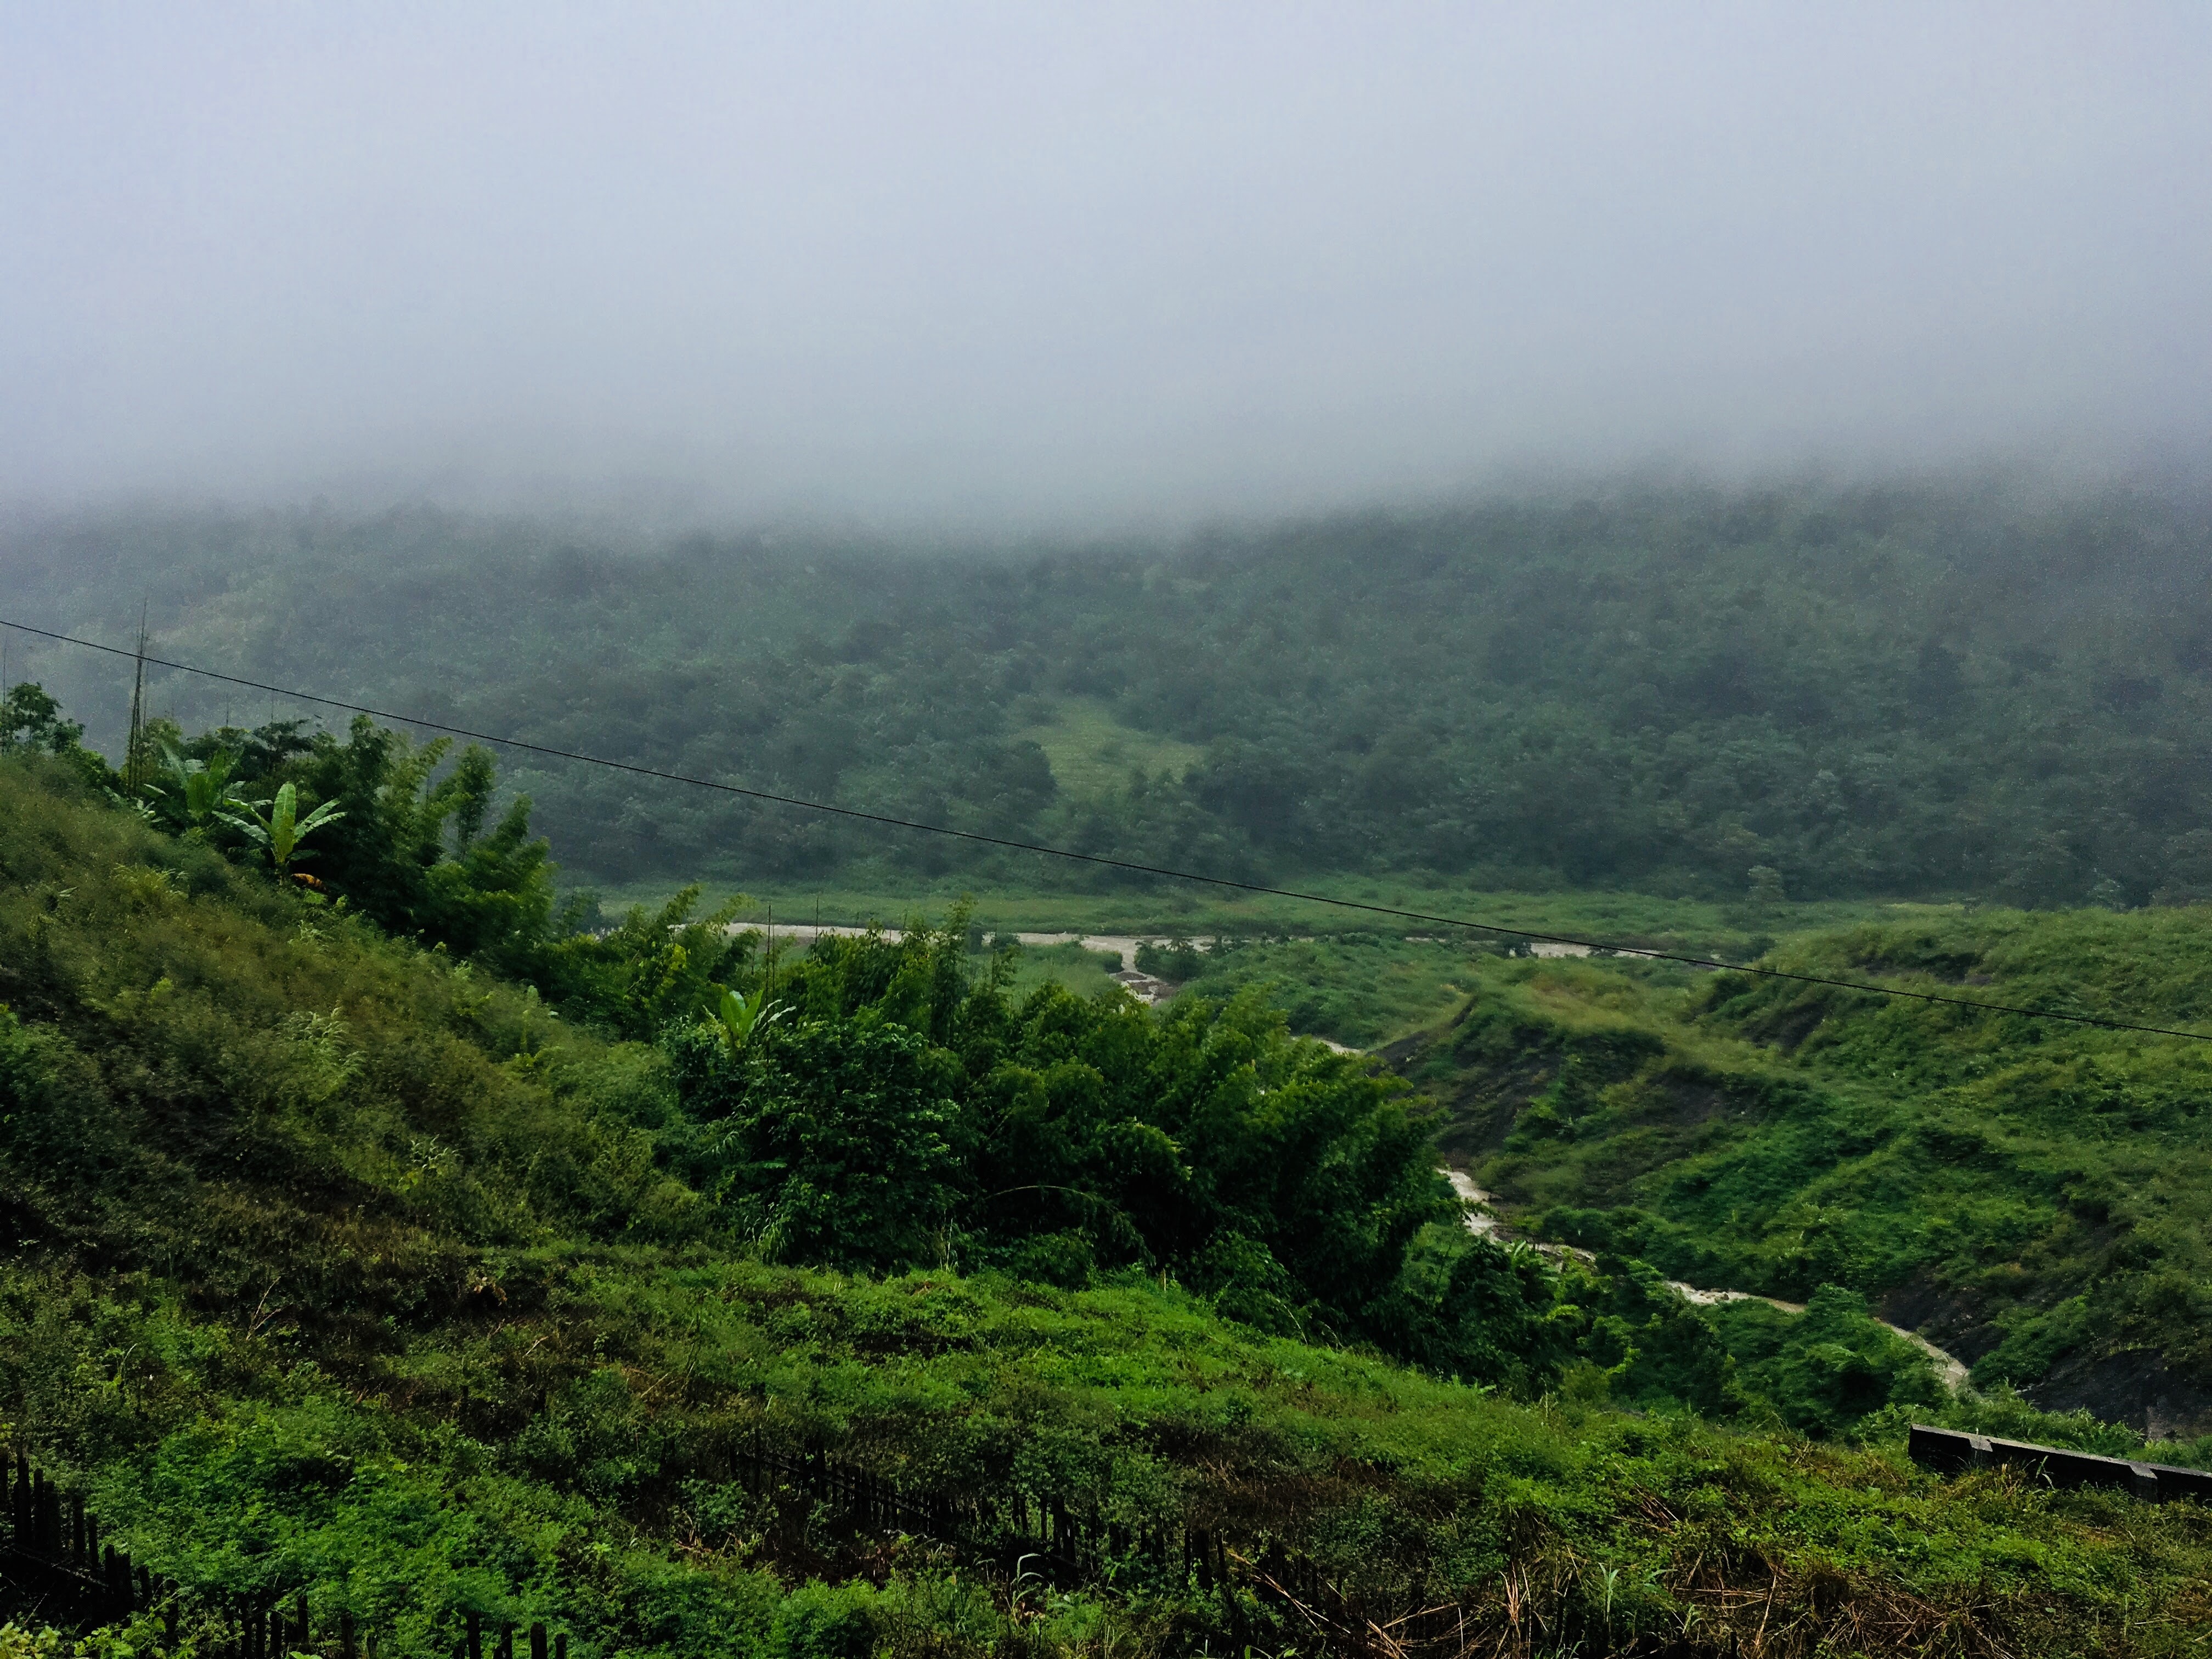
highland, hill station, vegetation, mountainous landforms, atmospheric phenomenon, hill, natural landscape, mountain, plantation, wilderness, mist, landscape, grassland, forest, rural area, jungle, rainforest, valley, tree, mount scenery, fell, haze, plant, fog, drizzle